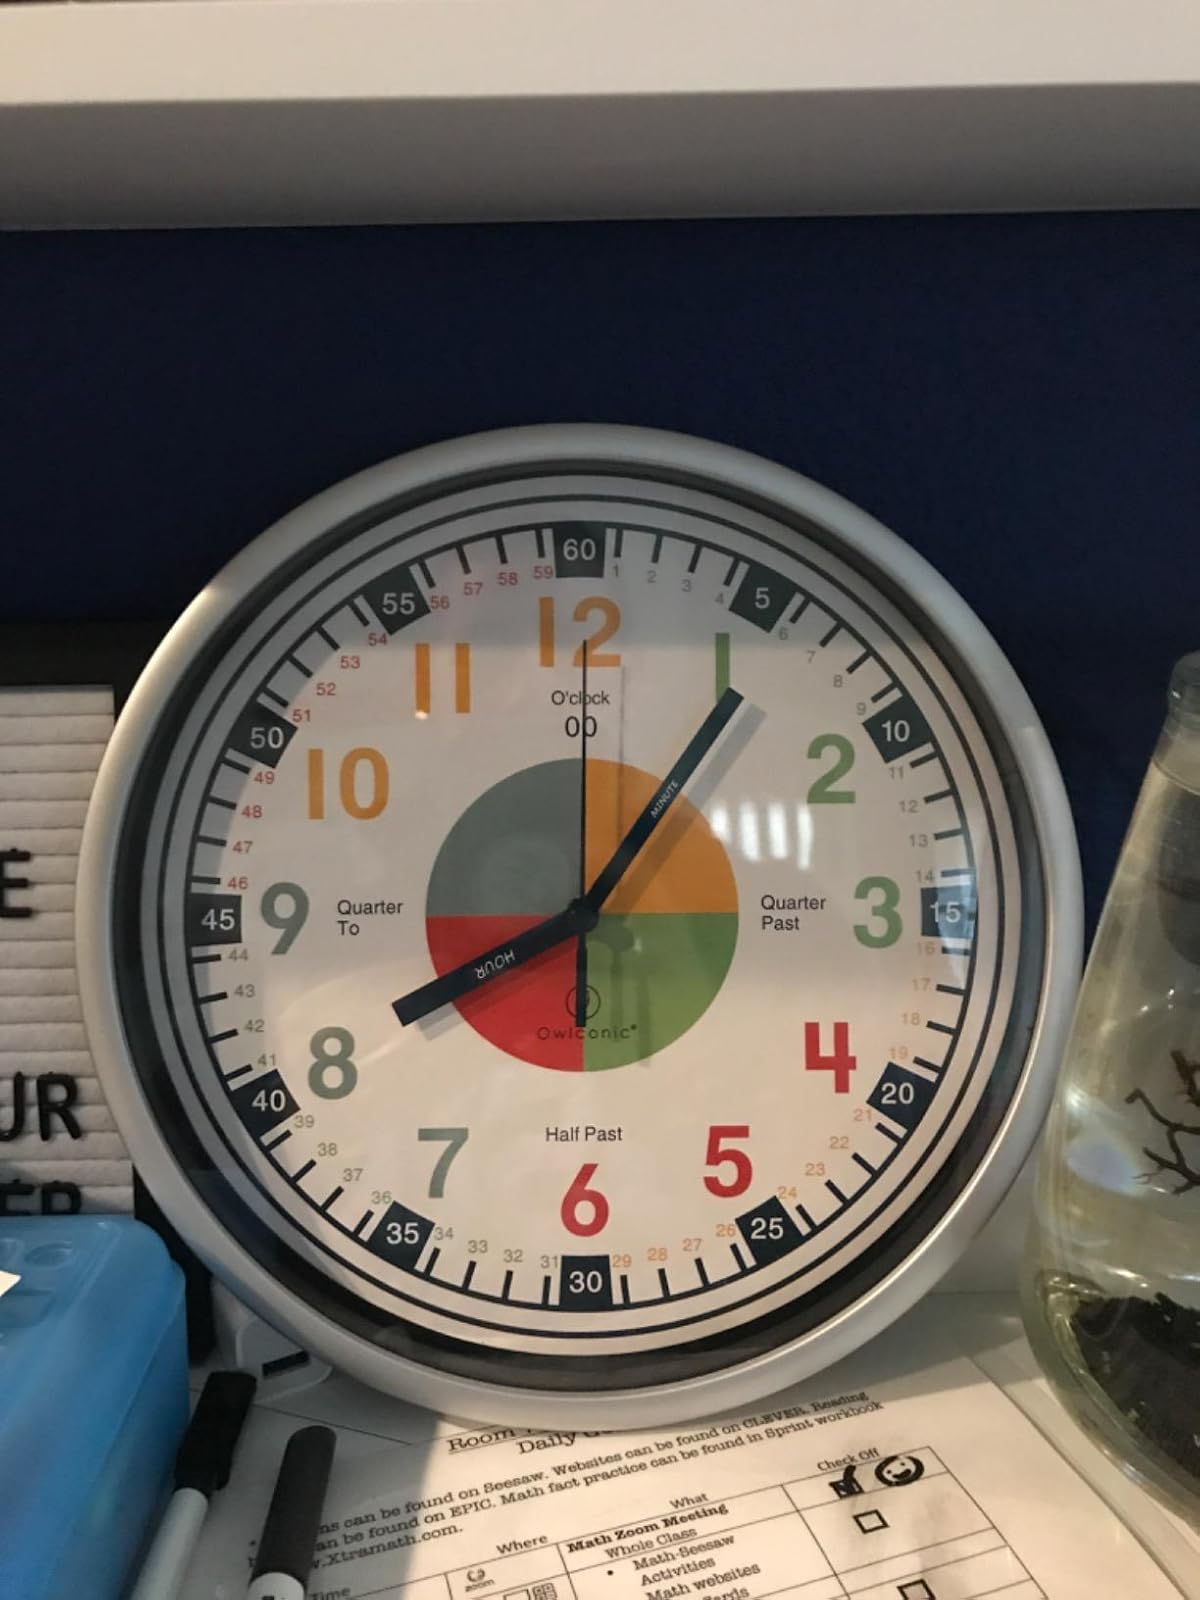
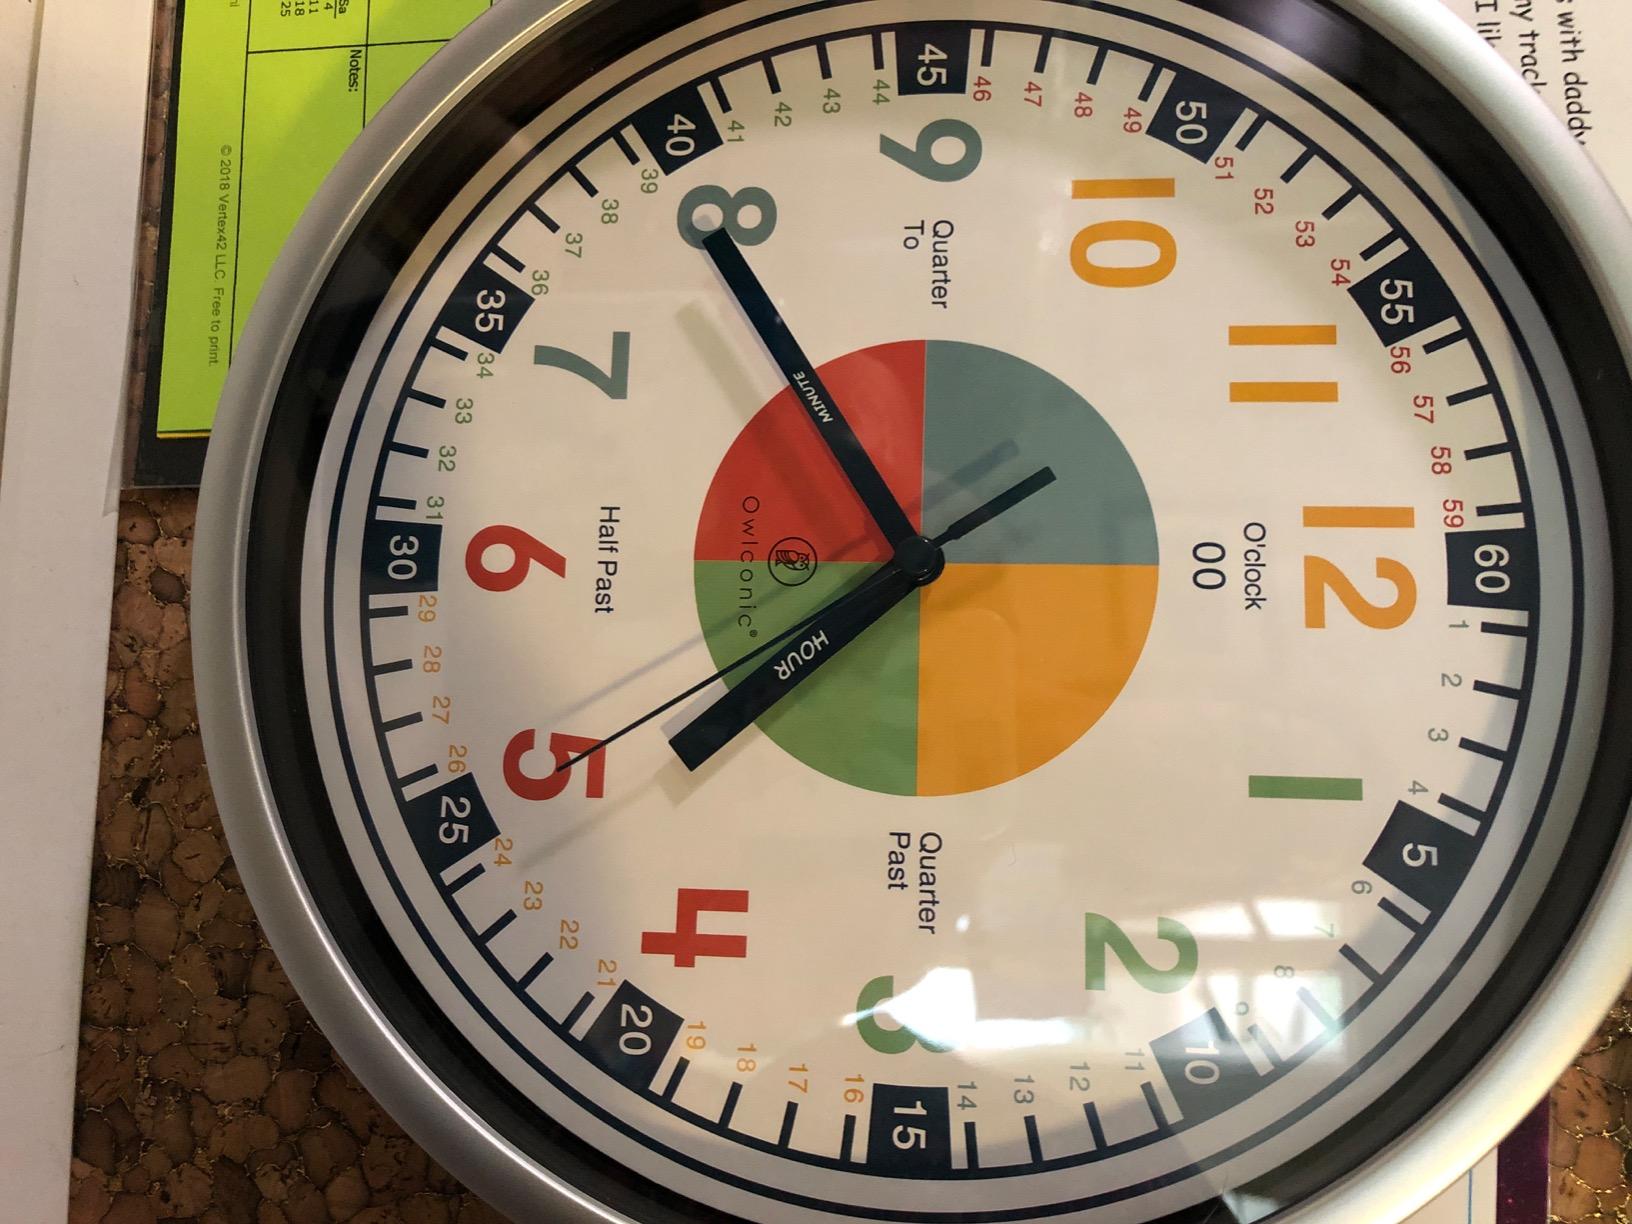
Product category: clock
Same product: yes